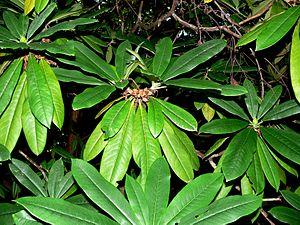
La forme foliaire, ou forme des feuilles, est une part de la morphologie végétale souvent utilisée dans la systématique ou classification des espèces. En effet, la forme des feuilles, qui comprend de nombreuses variantes, est souvent une des caractéristiques les plus visibles pouvant servir à identifier une espèce végétale. Leur forme, leur taille et leur surface, leur angle d'insertion, ainsi que leur distribution spatiale au sein de la couronne d'un arbre et sur les axes végétatifs sont les déterminants structurels de l'interception lumineuse et donc du rendement de la photosynthèse.